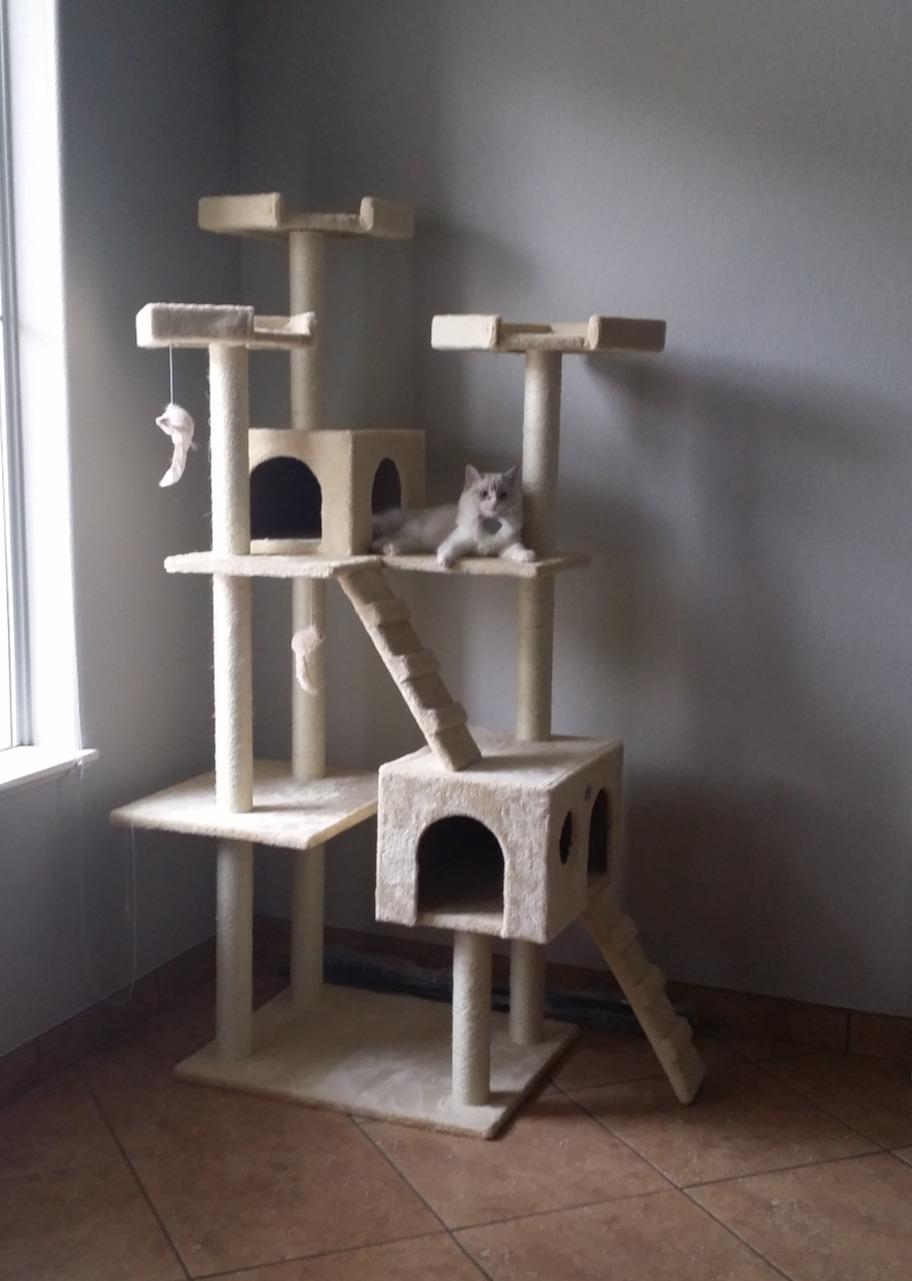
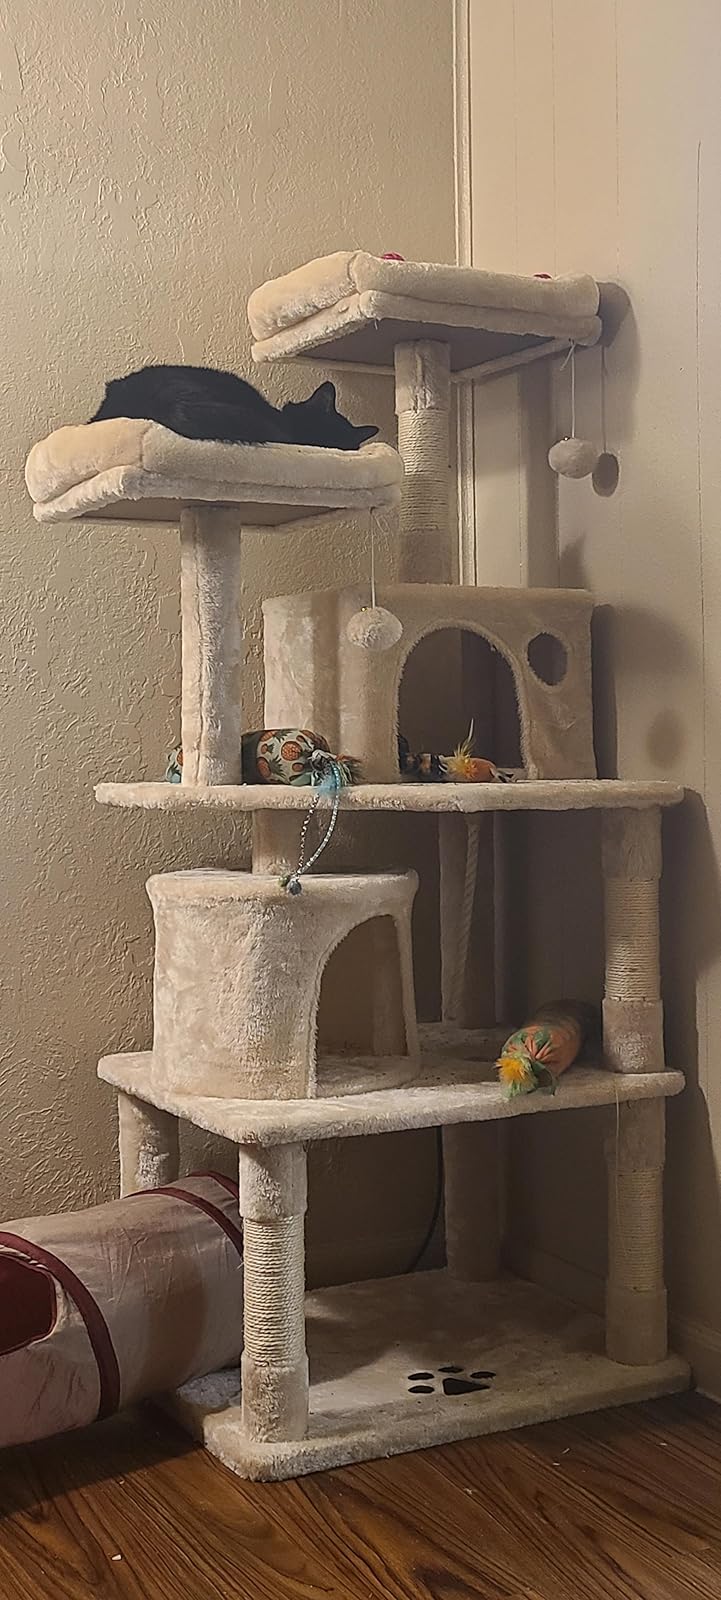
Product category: items_cat tree
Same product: no